Oberottmarshausen station

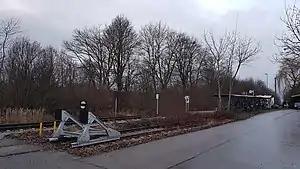
The station in 2019

Oberottmarshausen station is a railway station in the municipality of Oberottmarshausen, in Bavaria, Germany. It is located on the Bobingen–Landsberg am Lech line of Deutsche Bahn.